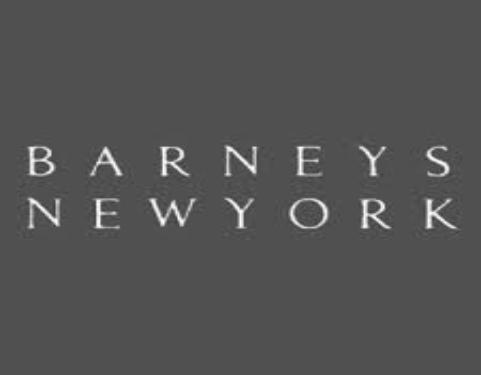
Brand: Barneys New York
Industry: Clothes